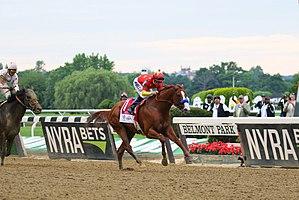
Justify, né en 2015, est un cheval de course pur-sang anglais américain. En juin 2018, il devient le treizième détenteur de la Triple Couronne des courses américaines, et le deuxième à réaliser cette passe de trois en étant invaincu après Seattle Slew en 1977.